Masuria

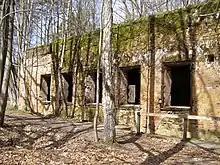
Remnants of the Wolf's Lair in Gierłoż

Masuria was the only region of Germany directly affected by the battles of World War I. Damaged towns and villages were reconstructed with the aid of several twin towns from western Germany like Cologne to Neidenburg (Nidzica), Frankfurt to Lötzen (Giżycko) and even Vienna to Ortelsburg (Szczytno). The architecture still is surprisingly distinct, being of modern Central European character. However, Masuria was still largely agrarian-oriented and suffered from the economic decline after World War I, additionally badly affected by the creation of the so-called Polish Corridor, which raised freight costs to the traditional markets in Germany. The later implemented Osthilfe had only a minor influence on Masuria as it privileged larger estates, while Masurian farms were generally small.